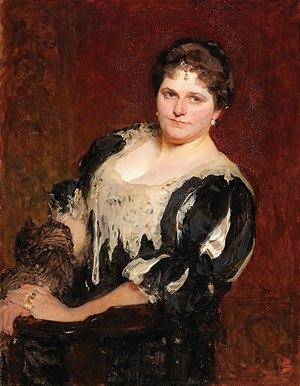
Blanche Marchesi est une mezzo-soprano ou contralto, et professeure de chant française, connue pour ses interprétations des œuvres de Richard Wagner. Elle est la fille de Mathilde Graumann Marchesi, professeure de chant allemande qui a enseigné a un grand nombre de chanteurs d'opéra, y compris Emma Eames, Nellie Melba, et Emma Calvé.